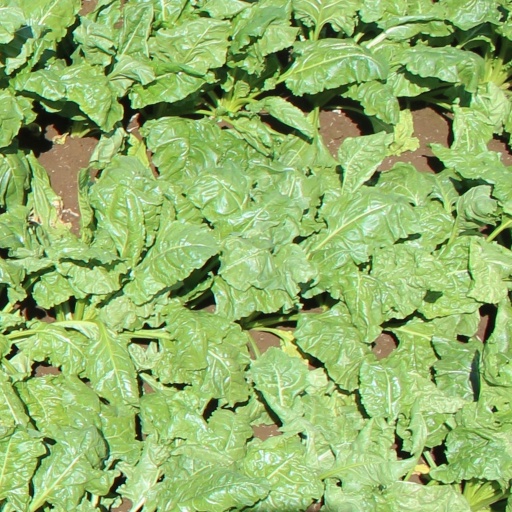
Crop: sugar beet